James Van Der Zee

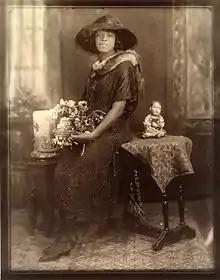
"Evening Attire", 1922, by Van Der Zee, in the collection of the Smithsonian American Art Museum

During the height of his popularity in 1927, his daughter Rachel, aged 19, died of appendicitis while in Portland, Maine. Van Der Zee photographed her funeral; he incorporated poems and heavenly imagery into the final prints.